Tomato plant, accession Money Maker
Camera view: tilt-top (135 deg); turntable rotation: 300 degrees
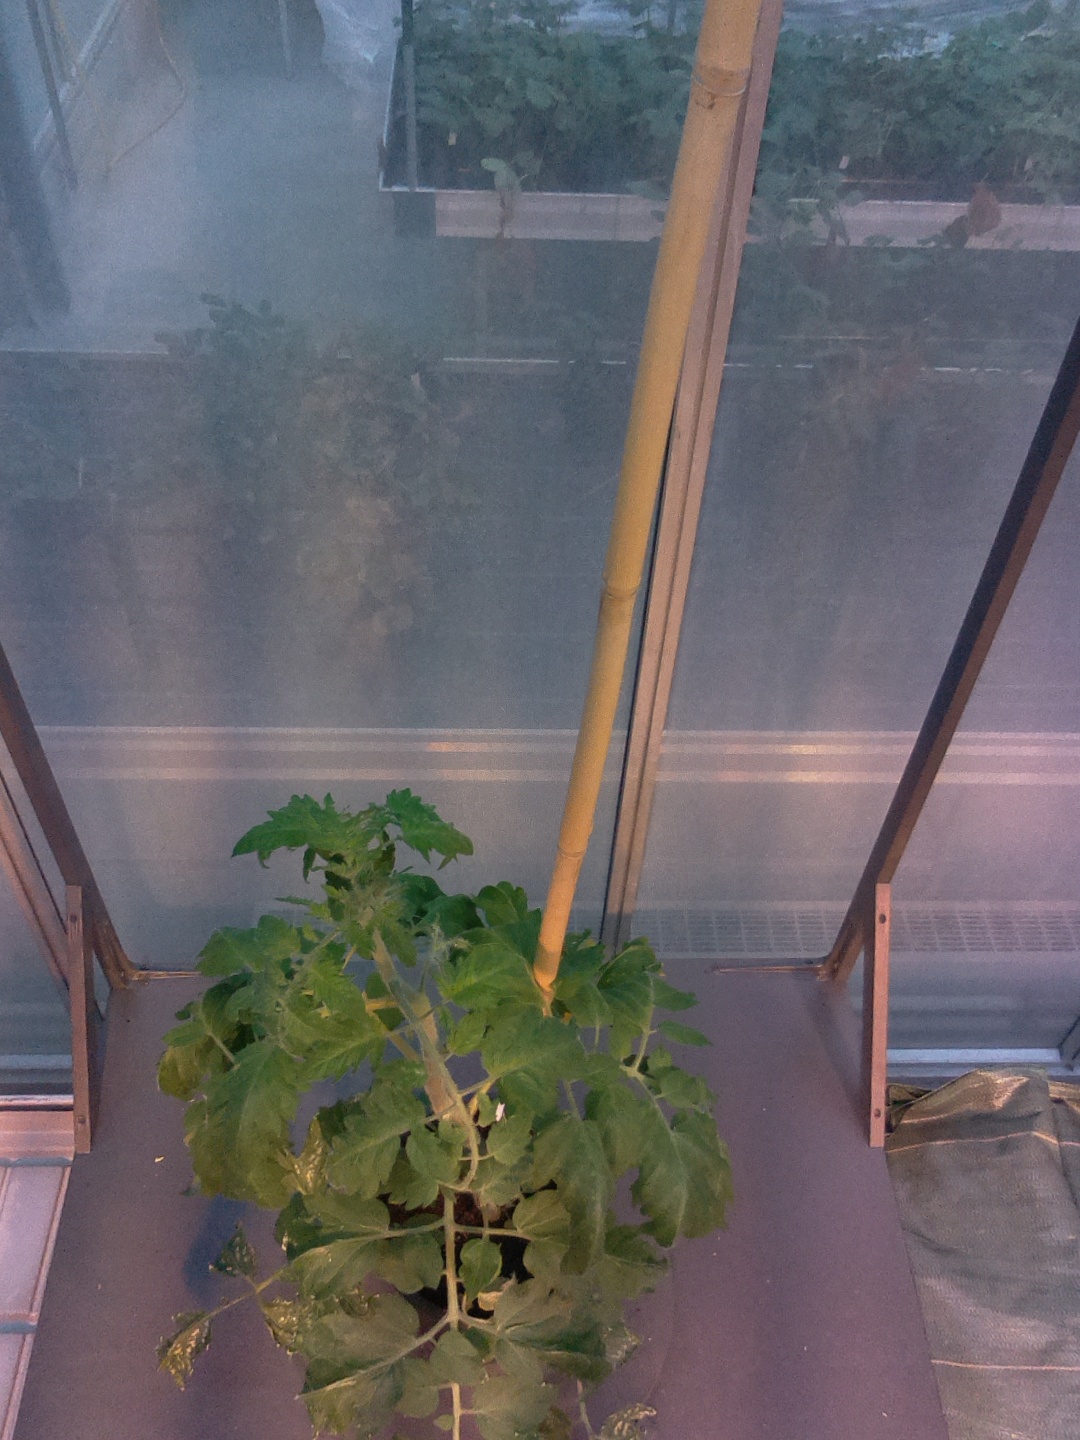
BBCH growth stage 53: 3 inflorescences visible